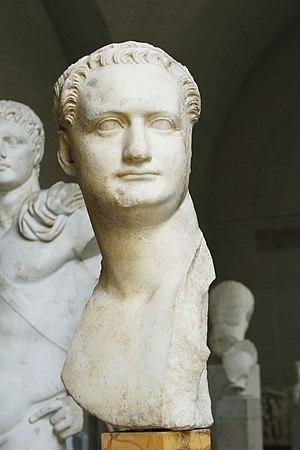
Domitia Longina, née vers 50-55 et décédée vers 126-130, est la femme de l’empereur romain Domitien depuis 71 et impératrice romaine de 81 à 96. Elle est la plus jeune fille du général et consul Corbulon.
Domitien, né sous le nom de Titus Flavius Domitianus le 24 octobre 51 et mort le 18 septembre 96 à Rome, est empereur romain de 81 jusqu'à sa mort. Il est le troisième et dernier représentant de la dynastie flavienne. À sa mort, il porte le titre de Imperator Caesar Domitianus Augustus Germanicus.